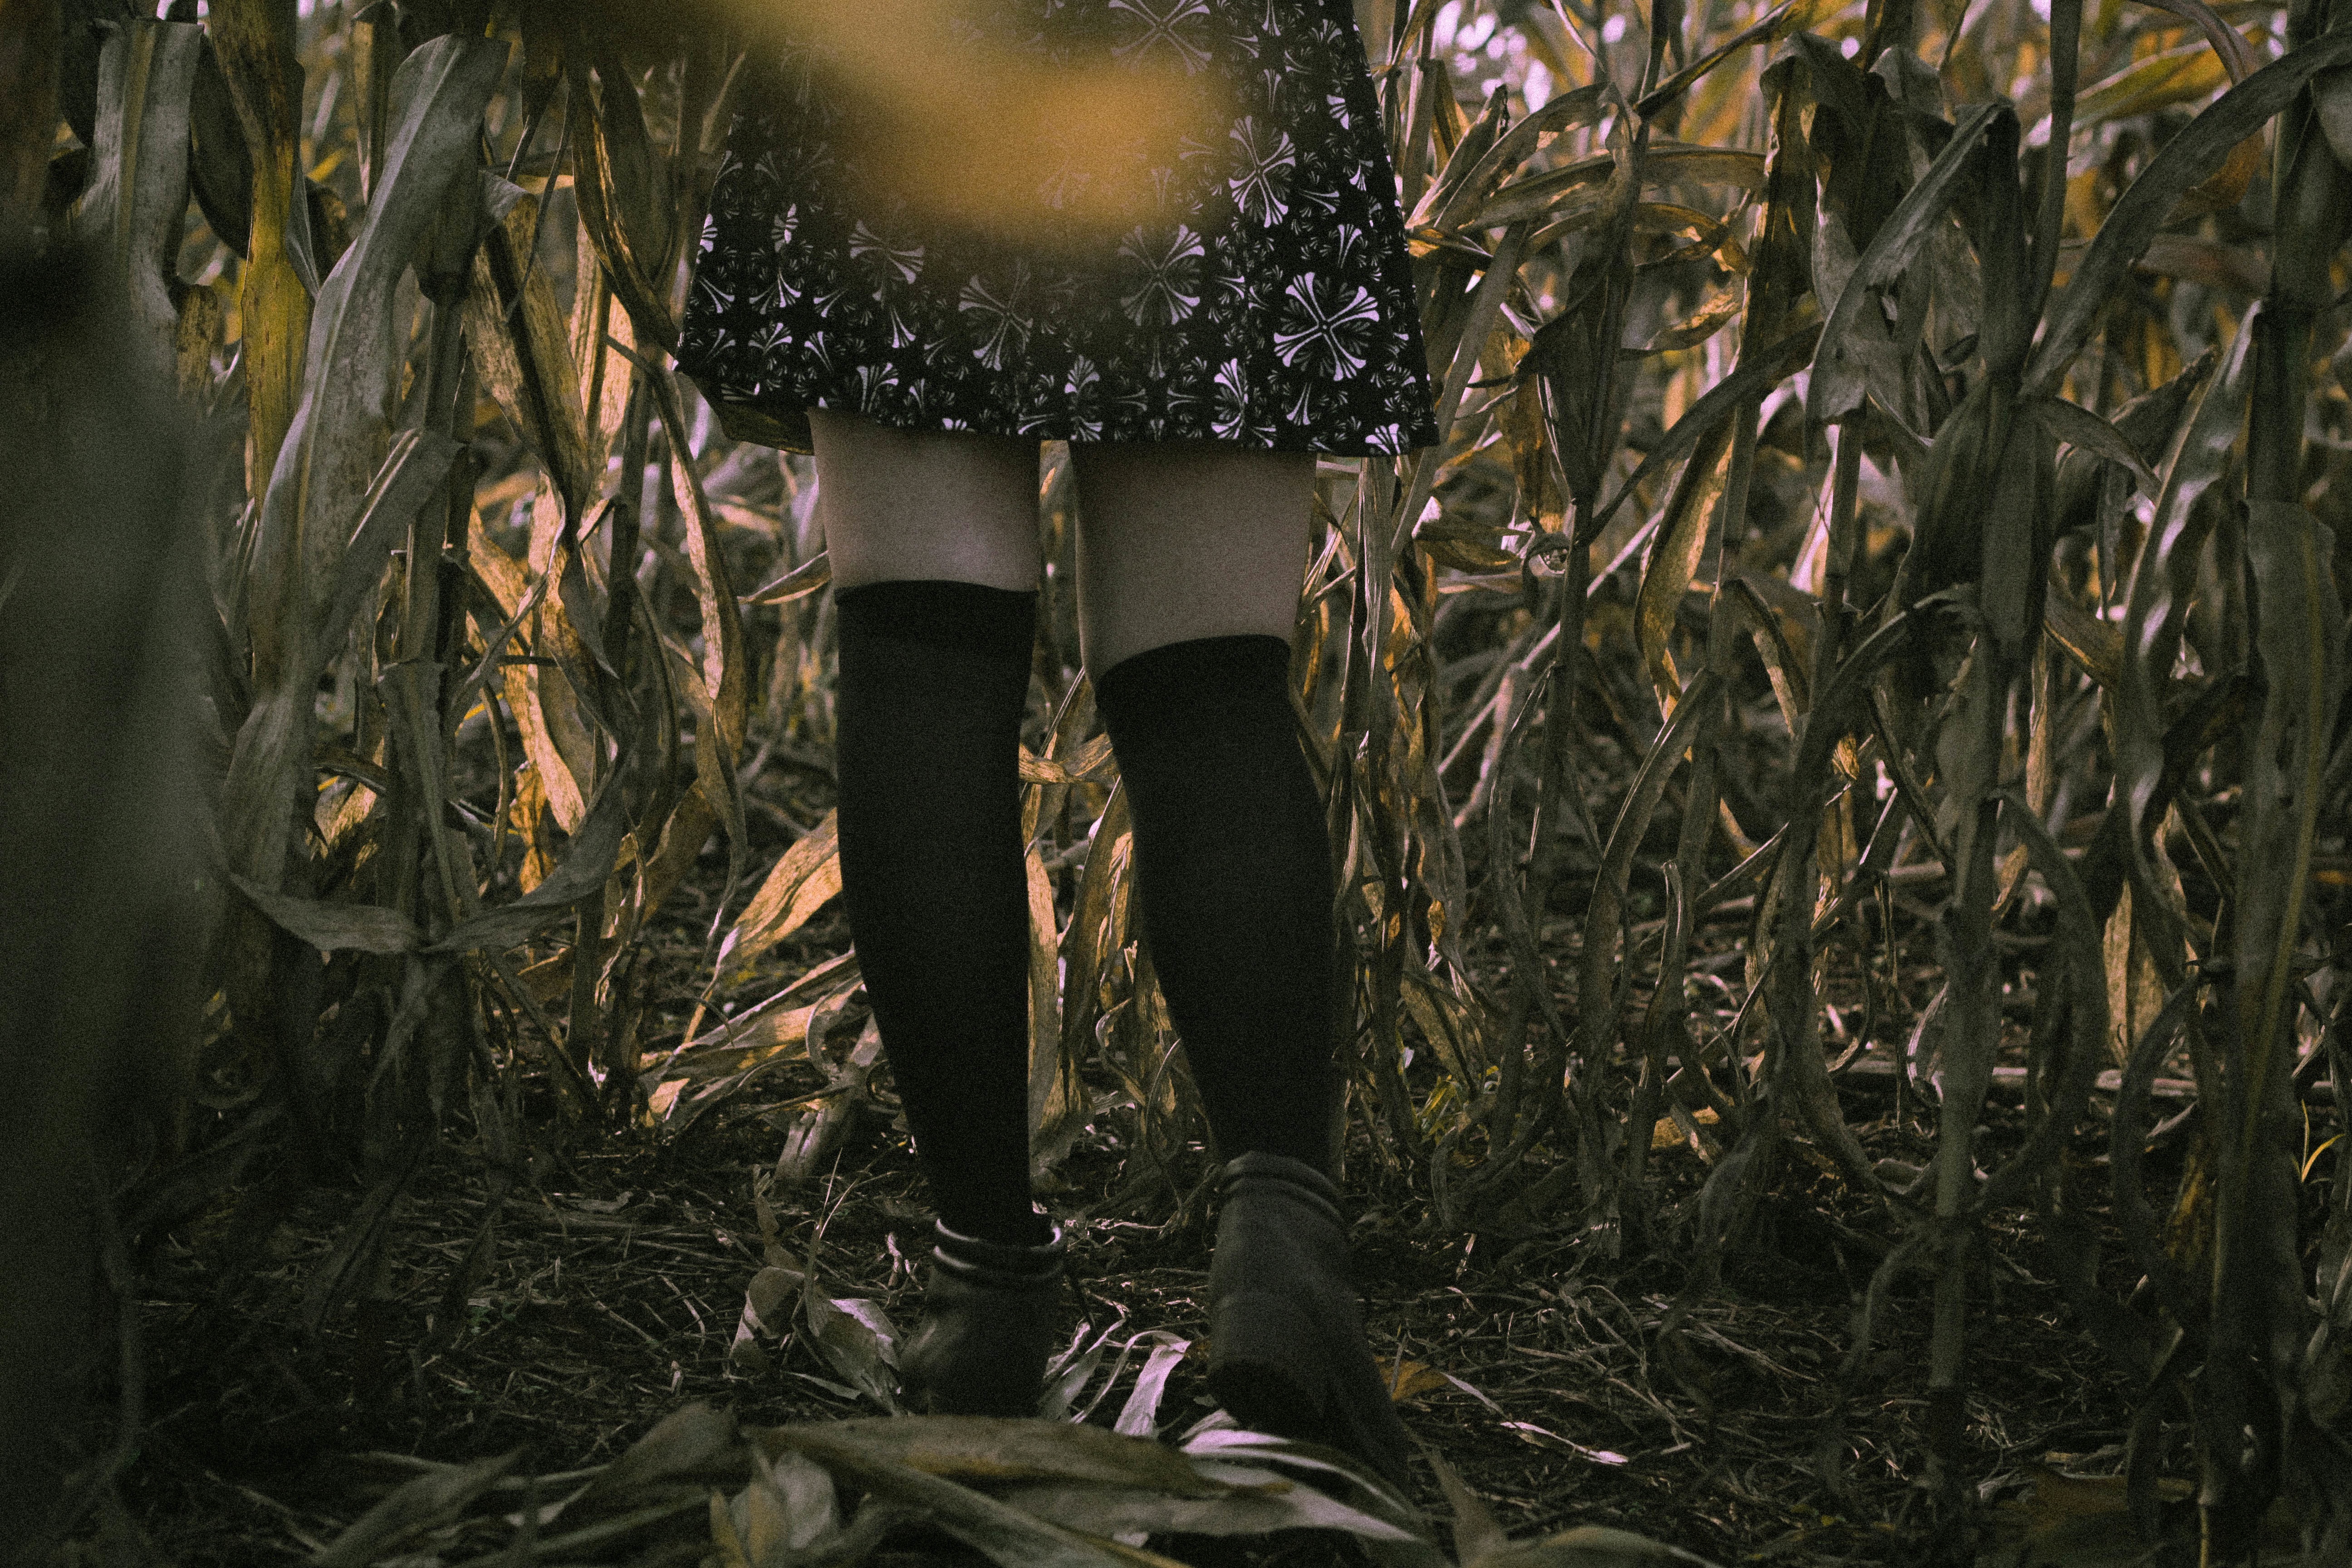
tree, forest, grass, sunlight, flower, spring, jungle, autumn, season, habitat, natural environment